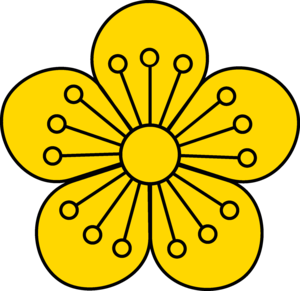
Yi Seok, né le 8 août 1942 est un prince membre de la dynastie Joseon, prétendant au titre d'empereur coréen, depuis le 16 juillet 2005.
Sunjong, l'empereur Yunghui, né le 25 mars 1874 et mort le 24 avril 1926, est, de 1907 à 1910, le dernier empereur de la dynastie Chosŏn qui régnait sur la Corée.
L’Empire coréen est une période de l’histoire coréenne s'étendant du 13 octobre 1897, date de la proclamation de l'empire de Corée, au 29 août 1910, date d'entrée en vigueur du traité d'annexion de la Corée par le Japon. Le nouvel empire remplace l'ancien royaume de Joseon.